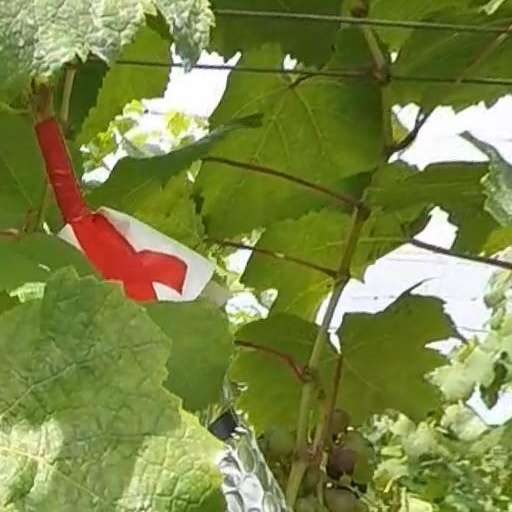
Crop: grape